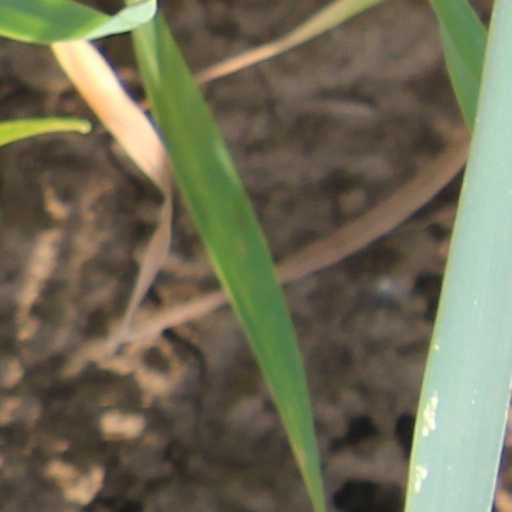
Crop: wheat